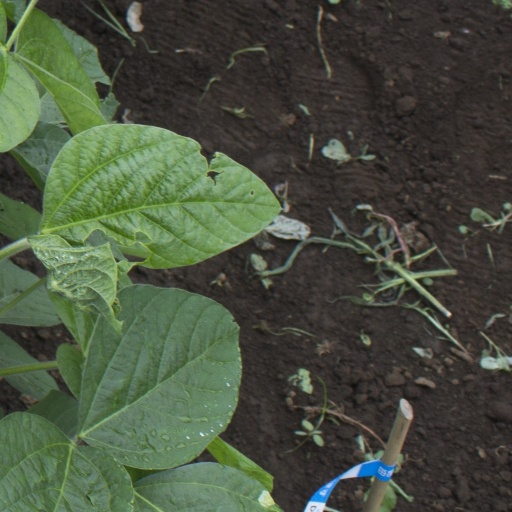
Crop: soybean